Great frigatebird

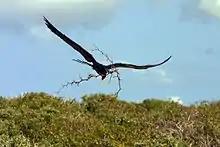
Male collecting twigs for the nest

The great frigatebird forages in pelagic waters within 80 km (50 mi) of the breeding colony or roosting areas. Flying fish from the family Exocoetidae are the most common item in the diet of the great frigatebird; other fish species and squid may be eaten as well. Prey is snatched while in flight, either from just below the surface or from the air in the case of flying fish flushed from the water. Great frigatebirds will make use of schools of predatory tuna or pods of dolphins that push schooling fish to the surface. Like all frigatebirds they will not alight on the water surface and are usually incapable of taking off should they accidentally do so. They are often seen foraging in large, mixed-species flocks, especially flocking with sooty terns and wedge-tailed shearwaters.